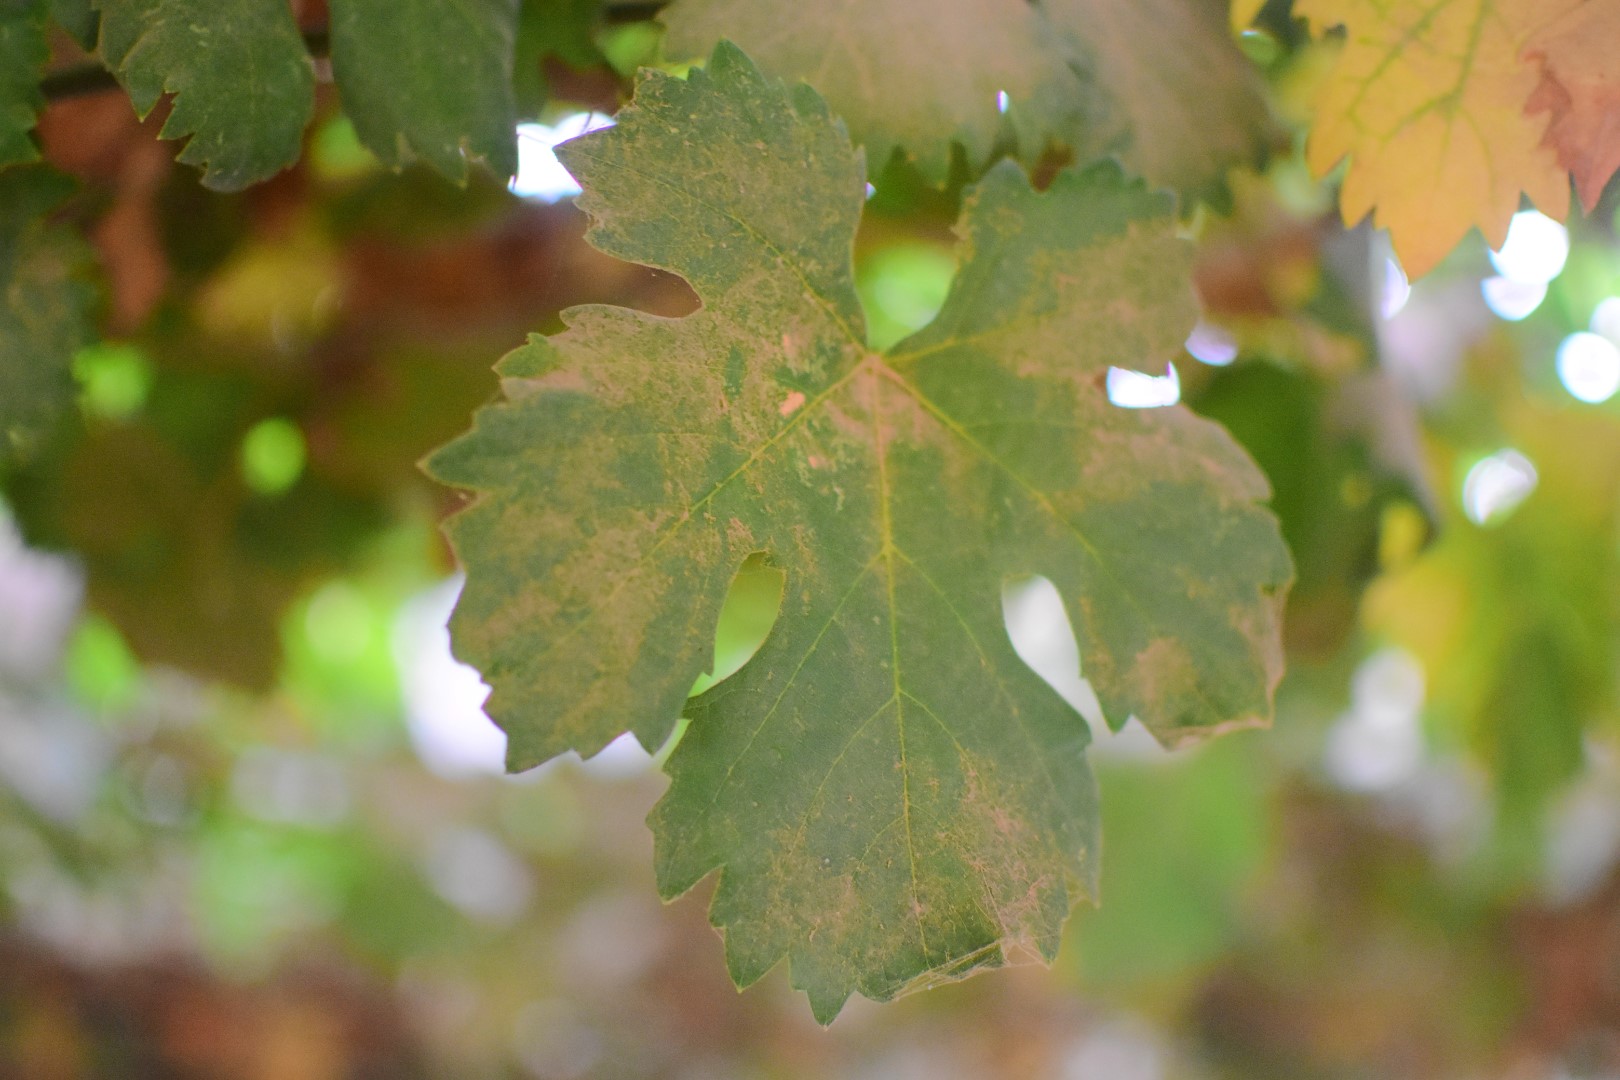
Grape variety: Aswud Balad